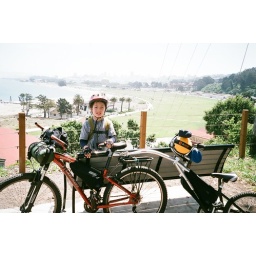
Keni and gear above Crissy field GGB bike path